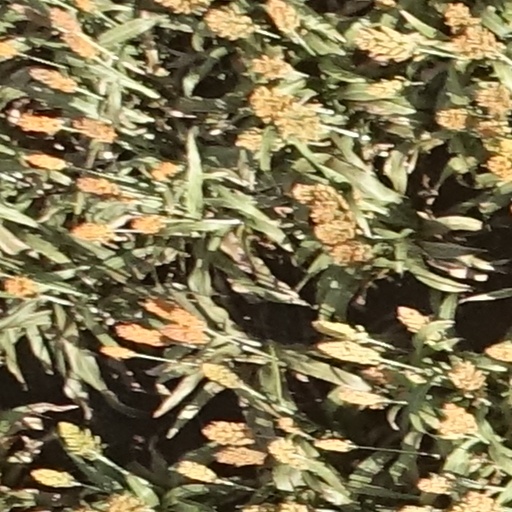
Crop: sorghum